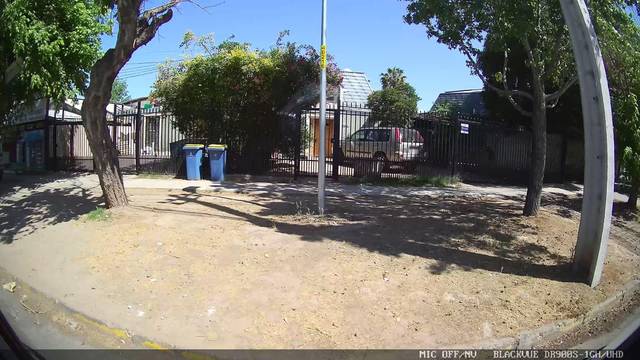
Region: Chile
Coordinates: -33.519, -70.565